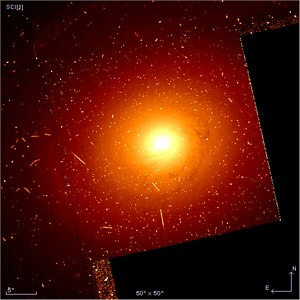
Les galaxies de Seyfert sont des galaxies spirales caractérisées par un noyau extrêmement brillant et compact. D'une brillance de surface très élevée, leur noyau représente l'une des plus grandes sources de rayonnement électromagnétique connues de l'Univers, possiblement liée au trou noir supermassif en leur centre. Ces galaxies présentent des émissions fortes dans les domaines radio, ultraviolet, infrarouge et rayons X du spectre électromagnétique. Elles représenteraient plus de 5 % de l'ensemble des galaxies de l'univers observable.